Esders and Scheefhals building

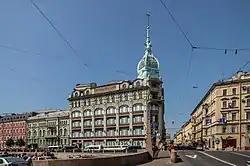
Au Pont Rouge

The Esders and Scheefhals building (Russian: "Здание торгового дома “Эсдерс и Схейфальс”", "Zdaniye torgovogo doma “Esders i Skheyfal's”") is a monumental building, originally a department store, in Saint Petersburg, Russia. The building is a "historic and cultural monument of the people of the Russian Federation" and is located at Moika Embankment 73-79 at the corner of Gorokhovaya Street, before the Red Bridge over the Moika.